Mont Mégantic

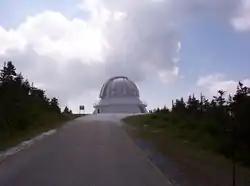
Dome of OMM's 1.6 m telescope

An observatory Observatoire du Mont Mégantic (OMM) is located on the mountain's summit, which is the highest point in Québec accessible by road. The mountain is in the middle of the Parc national du Mont-Mégantic. The annual Tour de Beauce bicycle race is routed over Mont Mégantic.